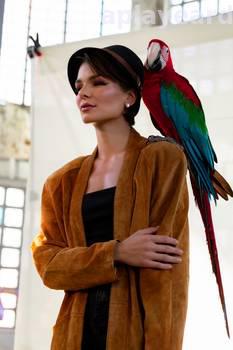
Label: Watermark